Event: Typhoon Ruby
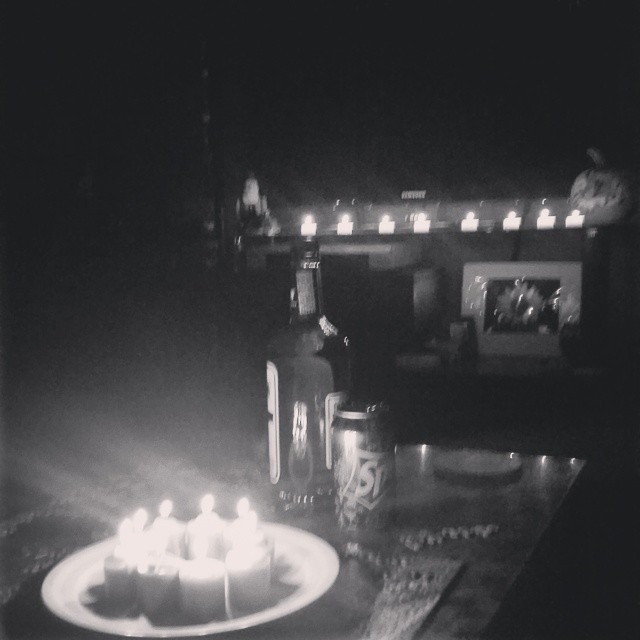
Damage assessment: no_damage